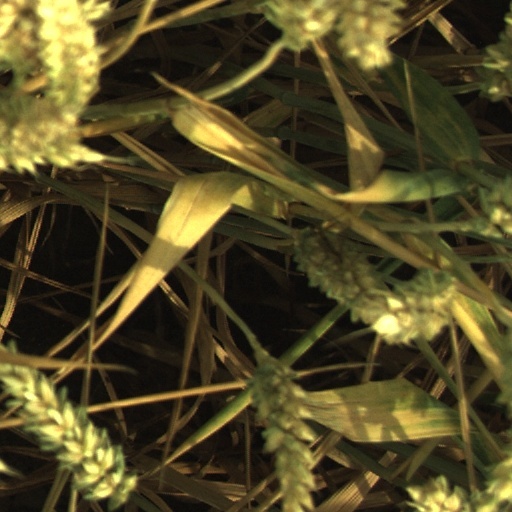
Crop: wheat